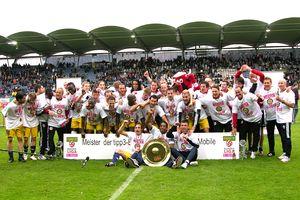
Le Red Bull Salzbourg ou FC Salzbourg est un club autrichien de football basé à Wals-Siezenheim dans le district de Salzbourg.